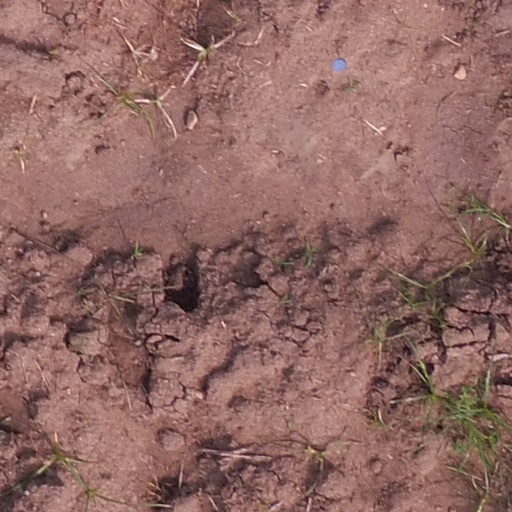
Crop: maize; corn